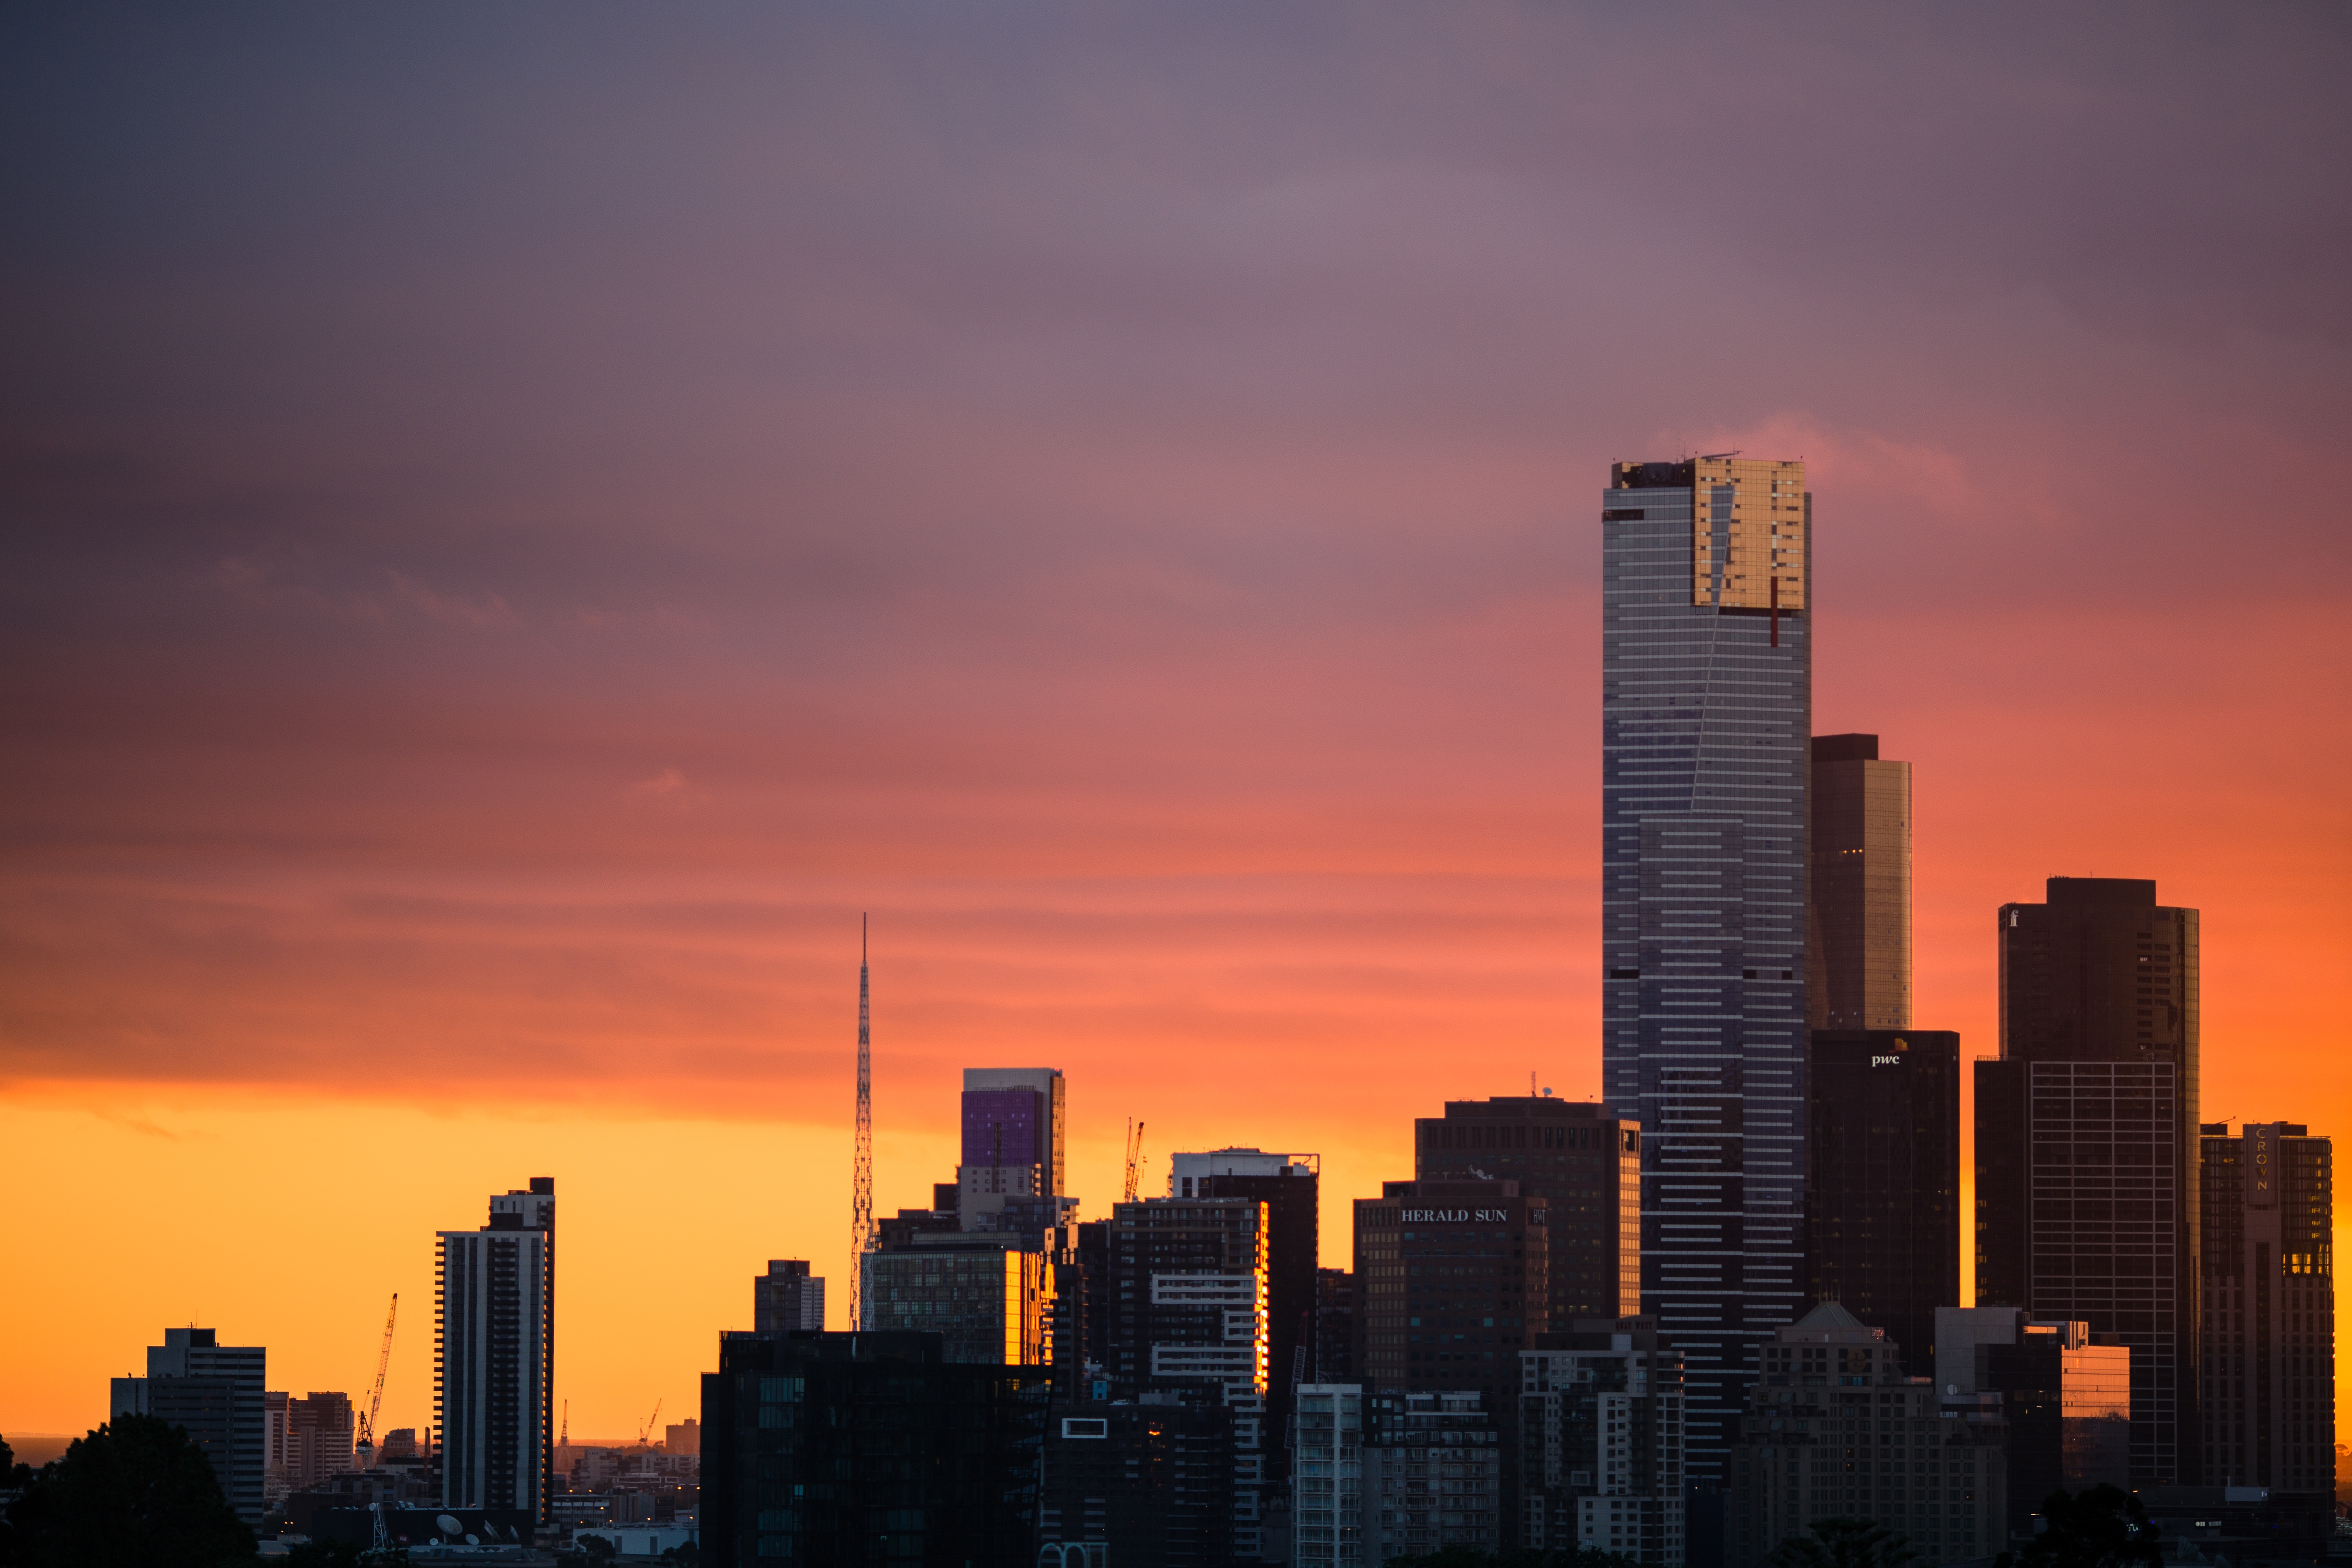
horizon, sky, sunrise, sunset, skyline, night, morning, dawn, city, skyscraper, cityscape, downtown, dusk, evening, tower block, metropolis, afterglow, urban area, geographical feature, human settlement, metropolitan area